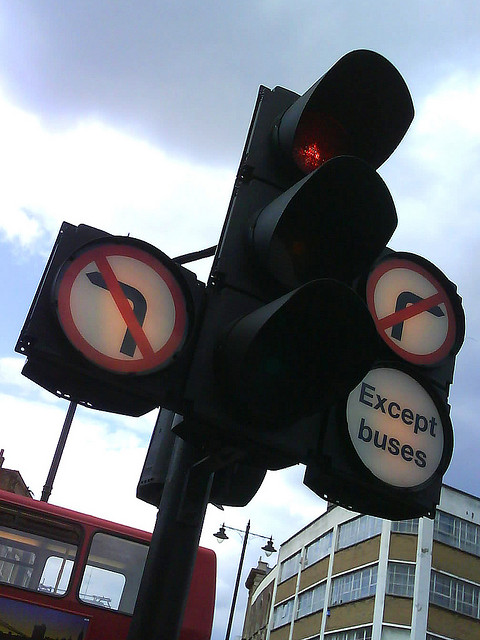
A traffic light is near a red bus and a building.